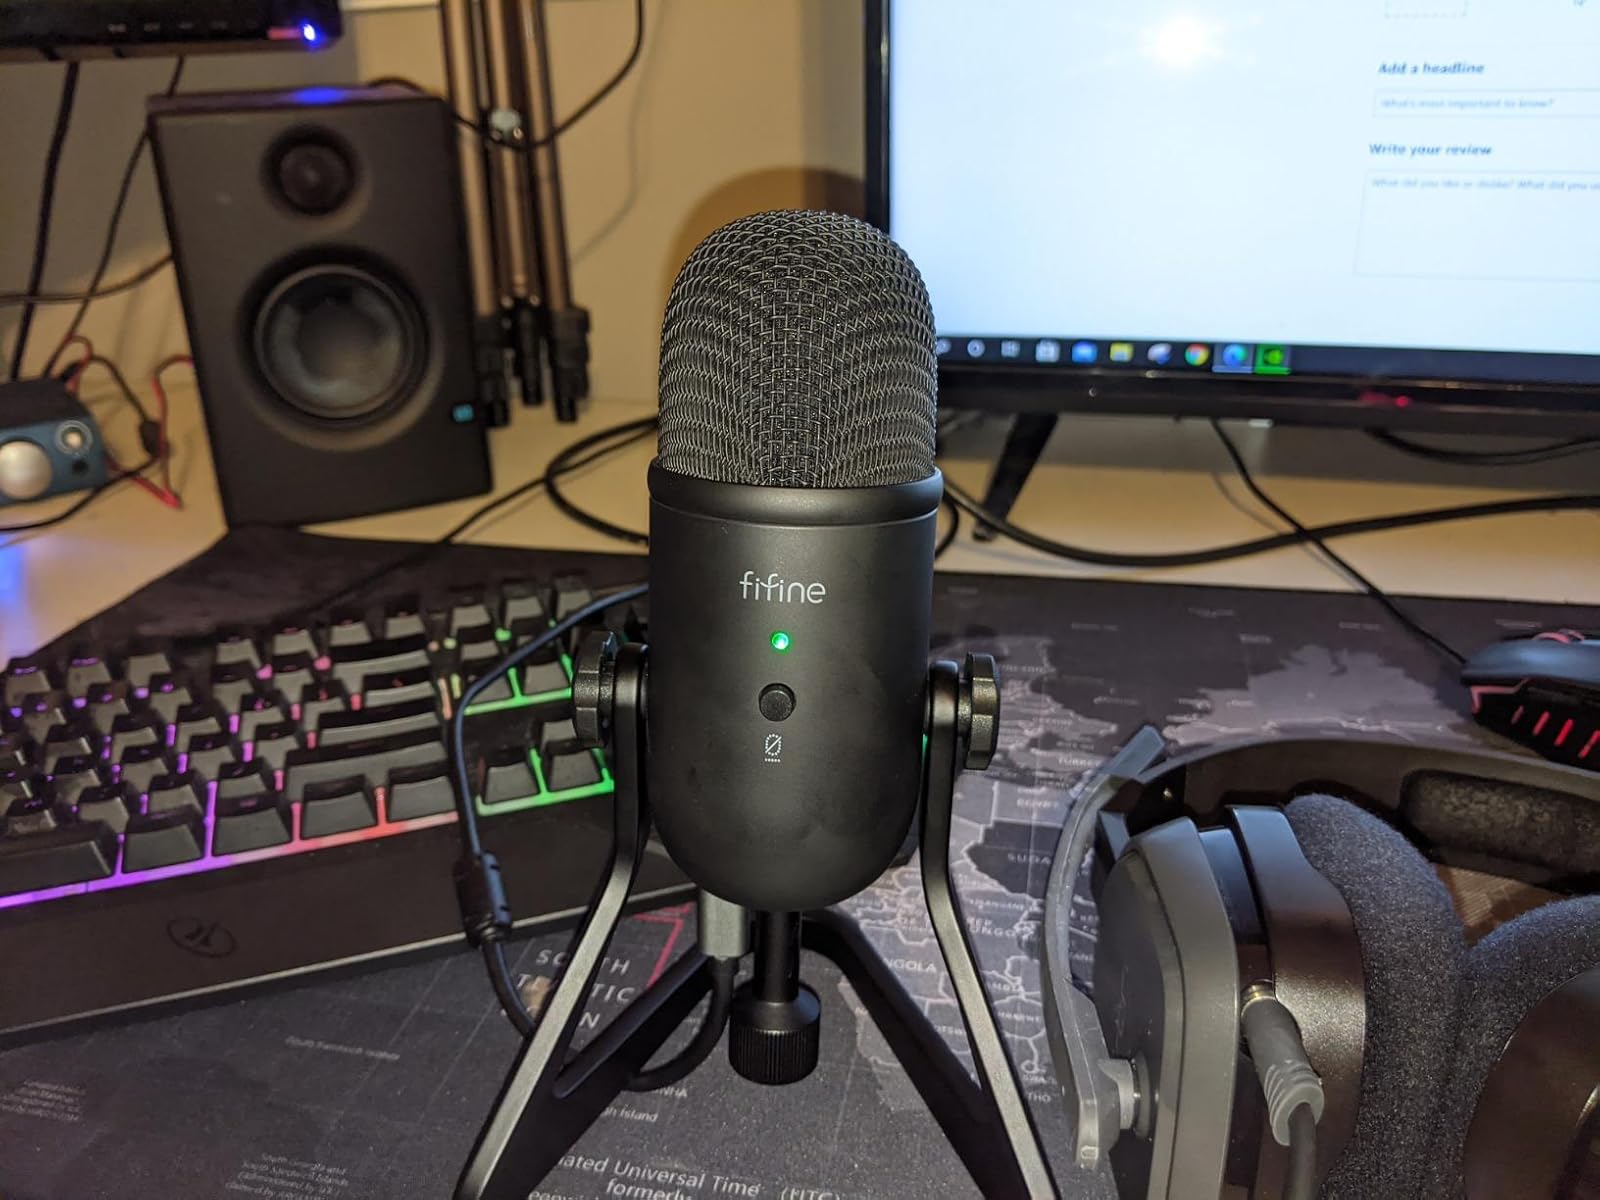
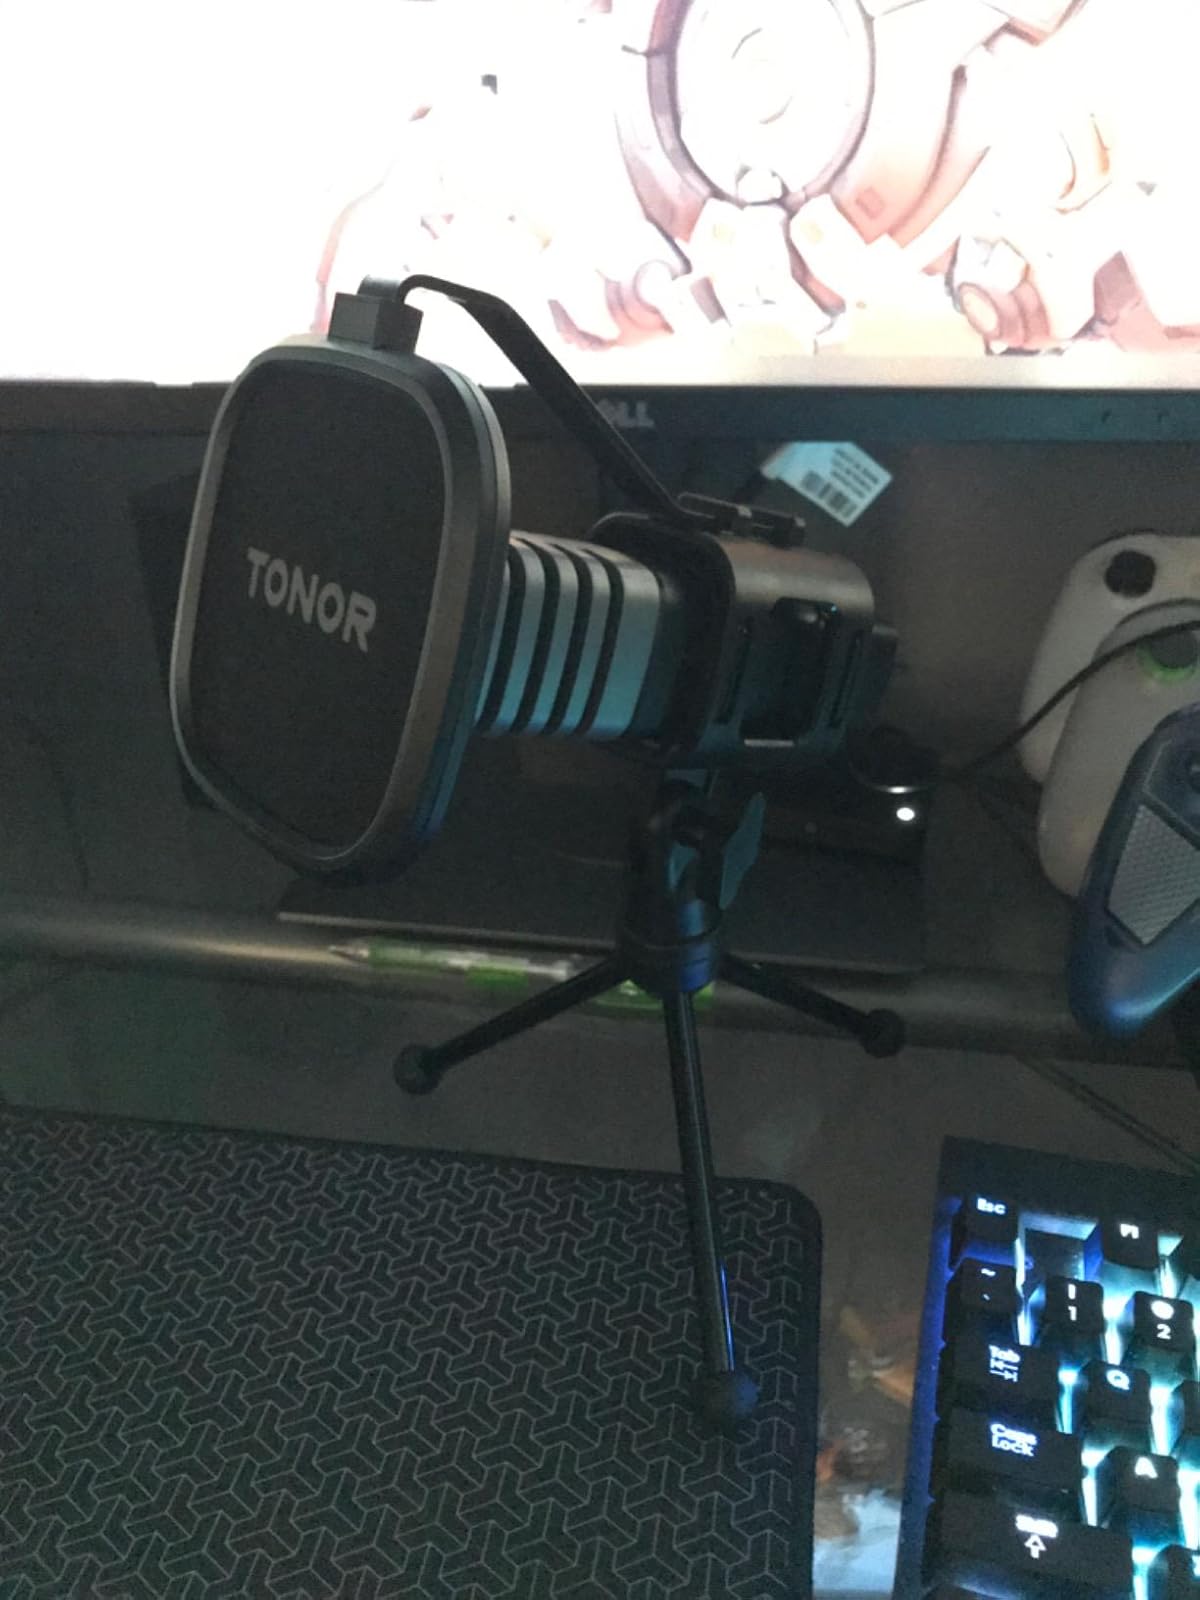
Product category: microphone
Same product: no